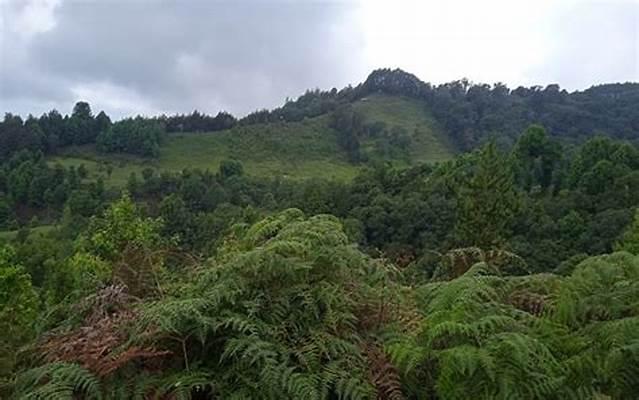
Hili ni pori kubwa lenye miti pamoja na nyasi zilizo na ukijani. Bonde pamoja na mlima mdogo unaonekana katika eneo hili.